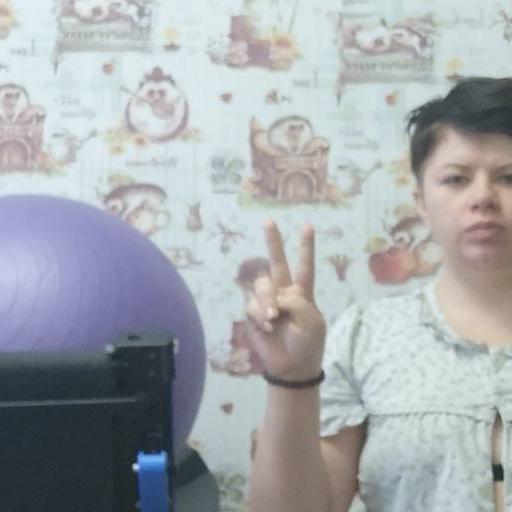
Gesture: peace